Dommartin-lès-Cuiseaux

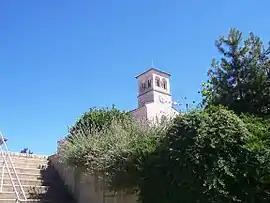
The church in Dommartin-lès-Cuiseaux

Dommartin-lès-Cuiseaux is a commune in the Saône-et-Loire department in the region of Bourgogne-Franche-Comté in eastern France.